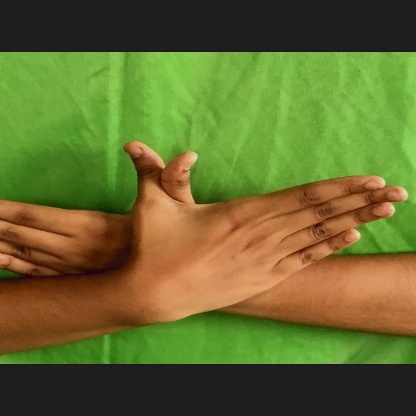
Mudra: Garuda